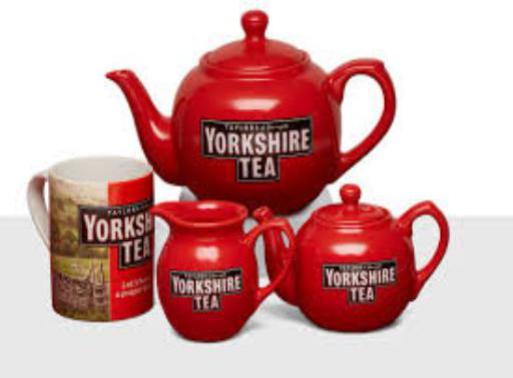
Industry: Food